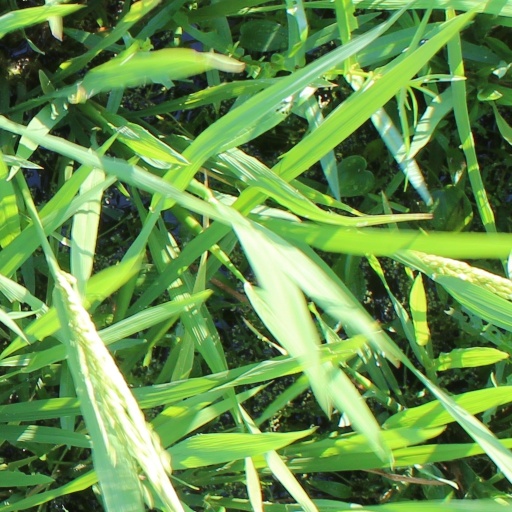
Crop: rice